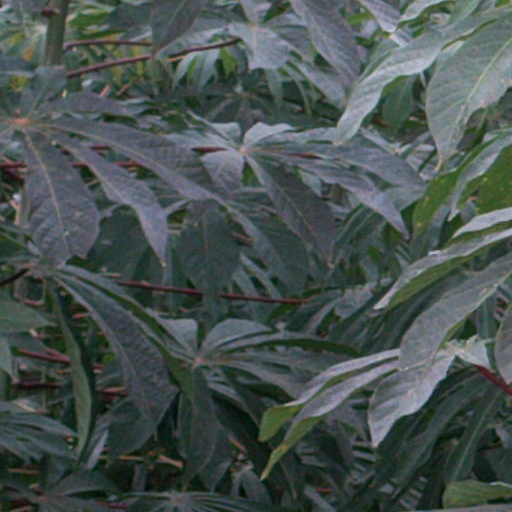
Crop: cassava